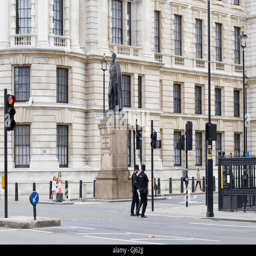
police officers on the streets